Panthera pardus tulliana

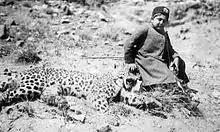
Ahmad Shah Qajar after a leopard hunt, around 1905–1910

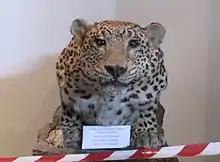
A stuffed leopard in the Georgian National Museum, Tbilisi

Since 2016 these leopards have been listed as Endangered on the IUCN Red List, as the wild population is estimated at less than 1,000 mature individuals.